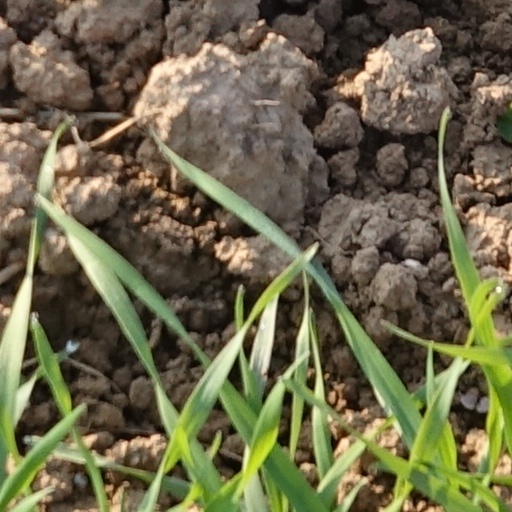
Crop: wheat